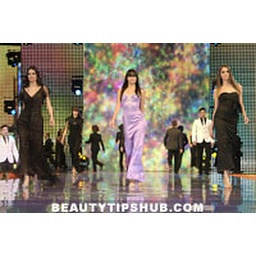
Various models (male and female) walking down the ramp in the clothes show. They all look stunning and beautiful.